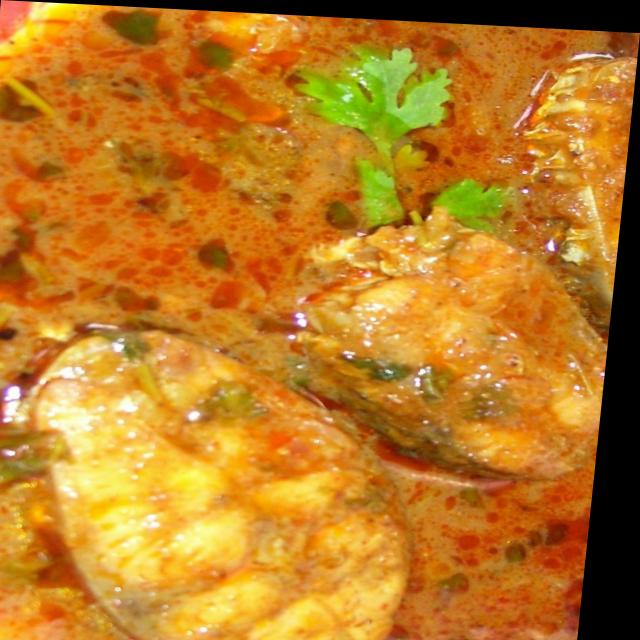
Dish: fish_curry